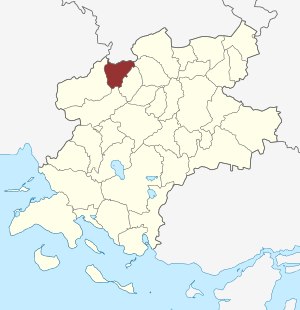
Vejle Sogn
Sognets placering
Vejle Sogn er et sogn i Fåborg Provsti. Sognet ligger i Faaborg-Midtfyn Kommune. Indtil kommunalreformen i 2007 lå det i Broby Kommune og indtil kommunalreformen i 1970 lå det i Sallinge Herred. I Vejle Sogn ligger Vejle Kirke.